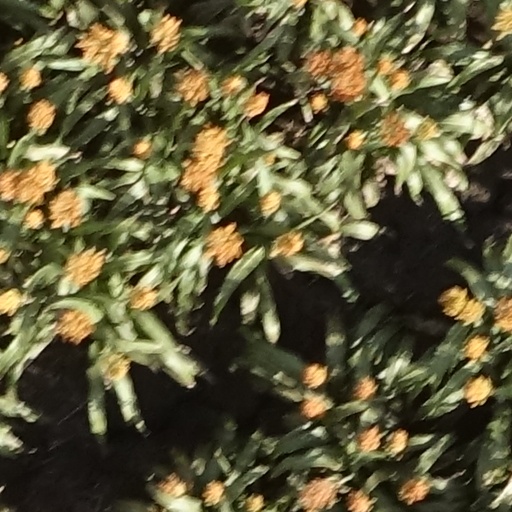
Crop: sorghum